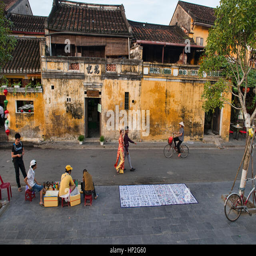
the yellow walls of the picturesque old town